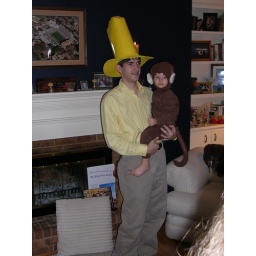
Spencer and Josh: The man in the yellow hat and Curious George